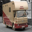
Label: truck